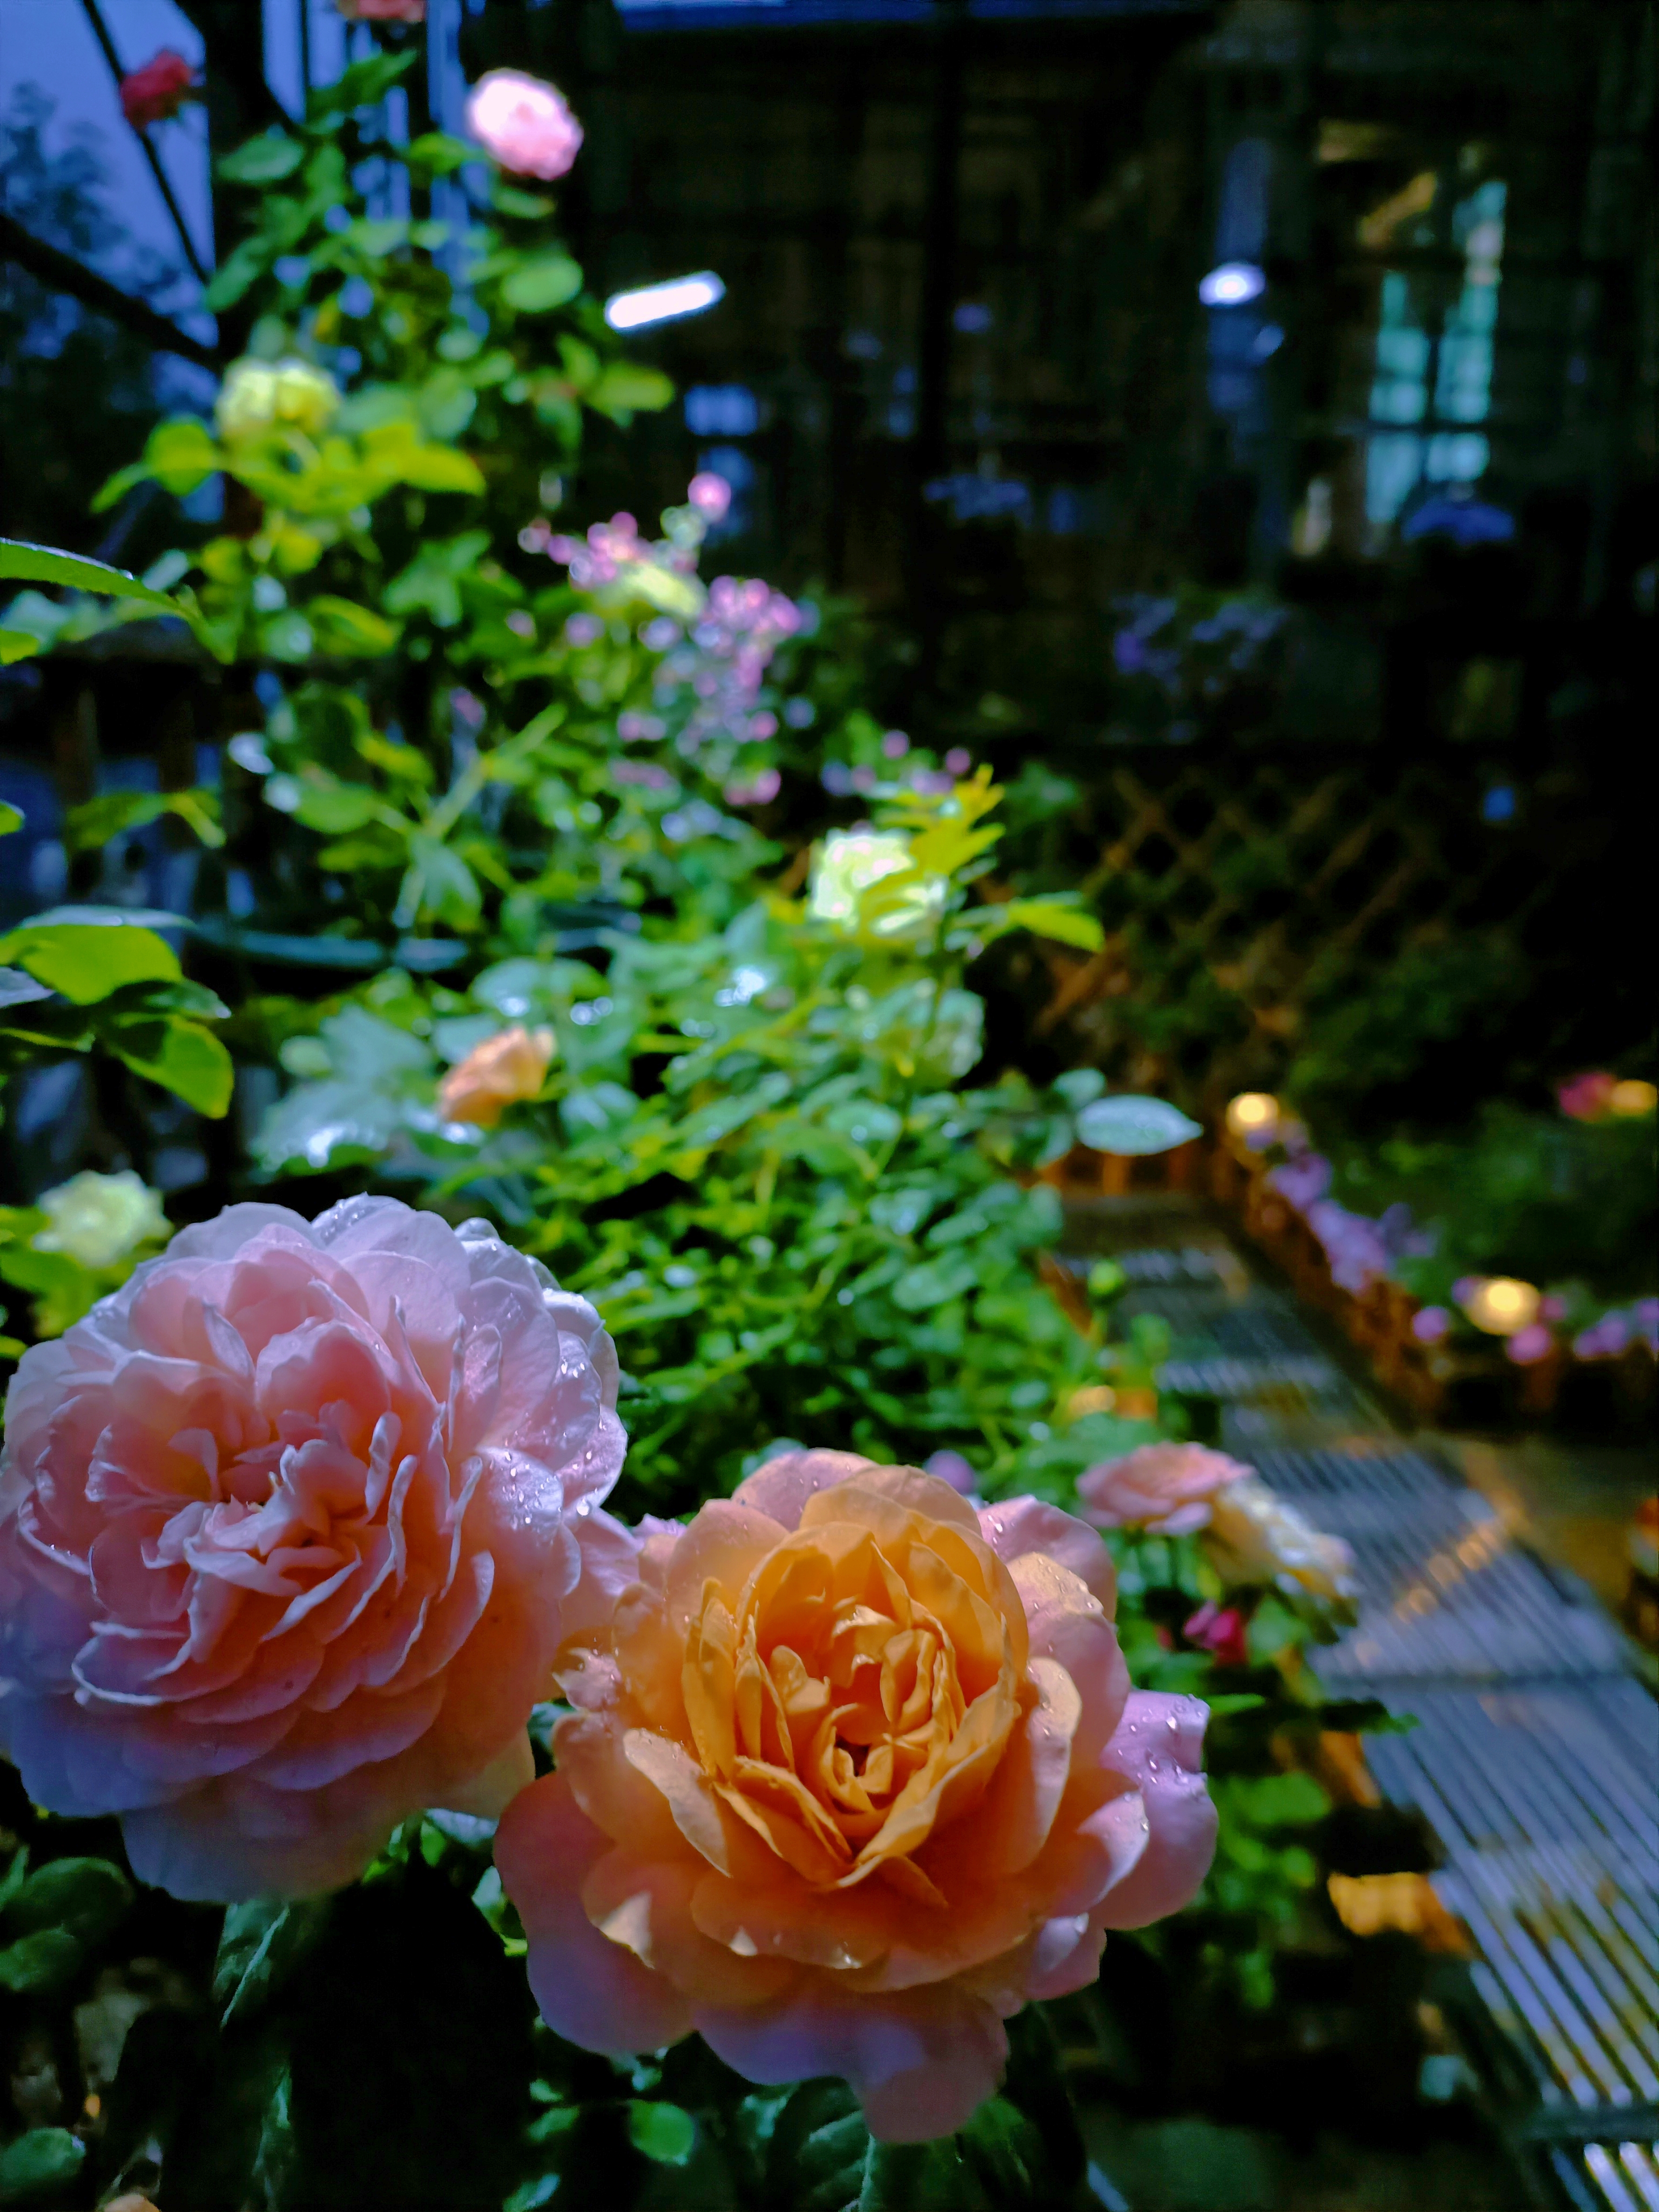
flower, art, plant, light, petal, flowerpot, leaf, nature, vegetation, Hybrid tea rose, pink, rose, flowering plant, flower arranging, rose family, grass, annual plant, rose order, water, shrub, garden roses, houseplant, rosa centifolia, landscape, floribunda, floristry, garden, peach, floral design, spring, landscaping, building, still life, plant stem, cut flowers, artificial flower, yard, herbaceous plant